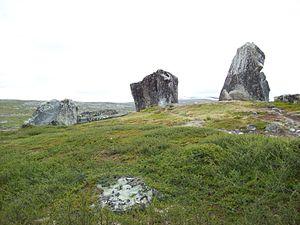
Les Sieidis sont des objets culturels samis, habituellement un rocher avec une forme atypique mais pouvant aussi être en bois. Les sieidis se trouvent dans la nature et plus précisément dans des endroits considérés comme sacrés, comme par exemple sur une plage au bord de la mer ou d'une rivière, ou encore sur une montagne. Le terme sieidi peut être indistinctement désigner des objets créés ou positionnés par l'homme tout autant que des objets existants dans la nature